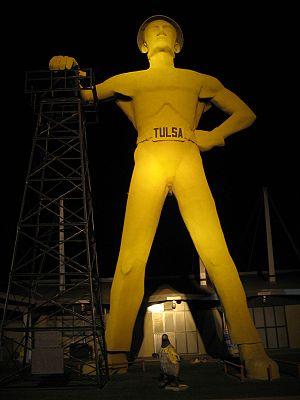
Cette liste recense les plus hautes statues situées aux États-Unis en se basant sur leur hauteur hors piédestal.
Le Golden Driller est une statue de 75 pieds de haut soit 23 mètres, pesant 19 700 kg représentant un ouvrier de l'industrie pétrolière, situé à Tulsa, Oklahoma. Elle est la quatrième plus haute statue aux États-Unis.